Mandrayal

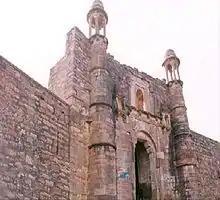
Mandrayal

Mandrayal is the main town in the Karauli district. It joins the two states of Madhya Pradesh and Rajasthan and is famous for its history. In 1534, Puranmal, the Raja of Amber, fought in favour of Mughals in the Battle of Mandrayal. The following year, Bahadur Shah of Gujrat besieged the fort of Chittor. Humayun fought against him. Bharmal's policy towards Mughals was merely an extension of his brother's policy.